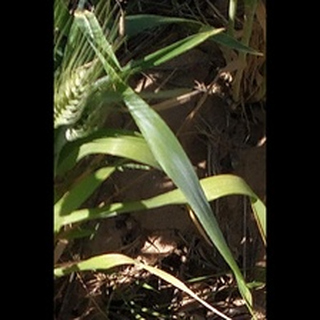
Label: healthy_wheat